Government Museum and Art Gallery, Chandigarh

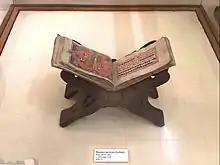
19th century manuscript from Kashmir

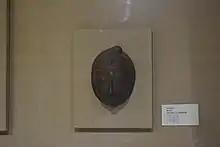
One of the Kullu Masks at the Museum

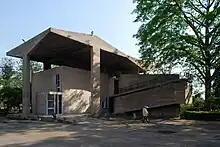
Chandigarh Architecture Museum

The beginning of the collection can be traced to the partition of India in 1947 when 40% of the collection of the Central Museum, Lahore became the share of the country. A significant part of this share was the Gandhara sculptures. The collections received in April 1949 from Pakistan were first housed in Amritsar, then Shimla, Patiala and were finally shifted to Chandigarh upon the inauguration of the museum in 1968. Over some time, Dr. M. S. Randhawa added Pahari miniature paintings, modern and Indian contemporary art, so that by the time the collection was displayed in the current building designed by Le Corbusier, it was at par with the leading museums of North India. The collection can be divided into the following categories: